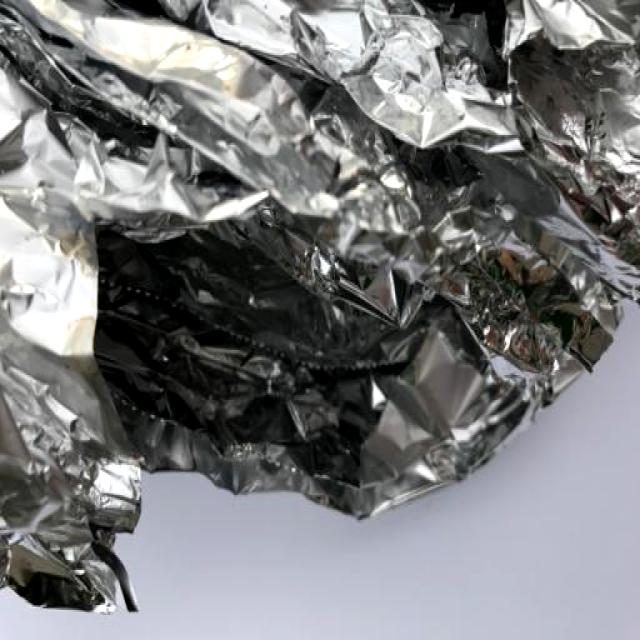
Label: Metal